Élisabeth Vigée Le Brun

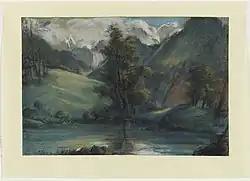
"Lake of Challes and Mont Blanc", painted during her travels to Switzerland, Minneapolis institute of Art.

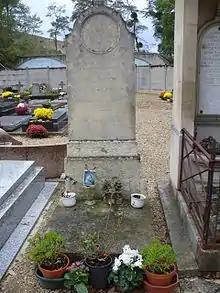
Vigée Le Brun's grave in Louveciennes

Vigée Le Brun witnessed many of the events that accelerated the already rapid deterioration of the Ancien Régime. While travelling to Romainville to visit the Maréchal de Ségur in July 1788, the artist experienced the massive hailstorm that swept the country, and observed the resultant devastation of crops. As the turmoil of the French Revolution grew, the artist's house on the Rue de-Gros-Chenet was harassed by "sans-culottes" due to her association with Marie Antoinette. Stricken with an intense anxiety, Vigée Le Brun's health deteriorated. M. and Mme. Brongniart pleaded with her to live with them to convalesce and recover her health, to which she agreed and spent several days in their apartment at Les Invalides. Later in her life, in a letter to the Princess Kourakin, the artist wrote: